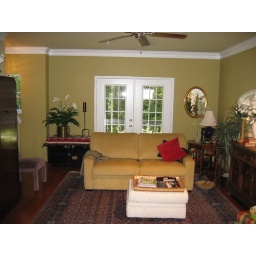
View of livingroom from the kitchen area. Door to the balcony in the back. Picture taken facing north.